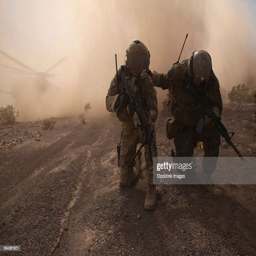
soldiers brace for the impact of a cloud of sand and rocks